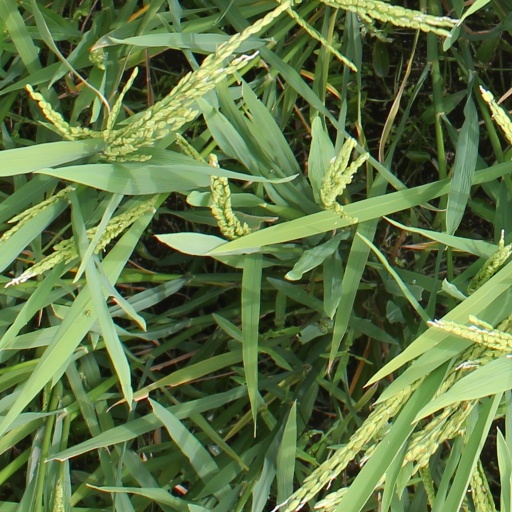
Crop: rice